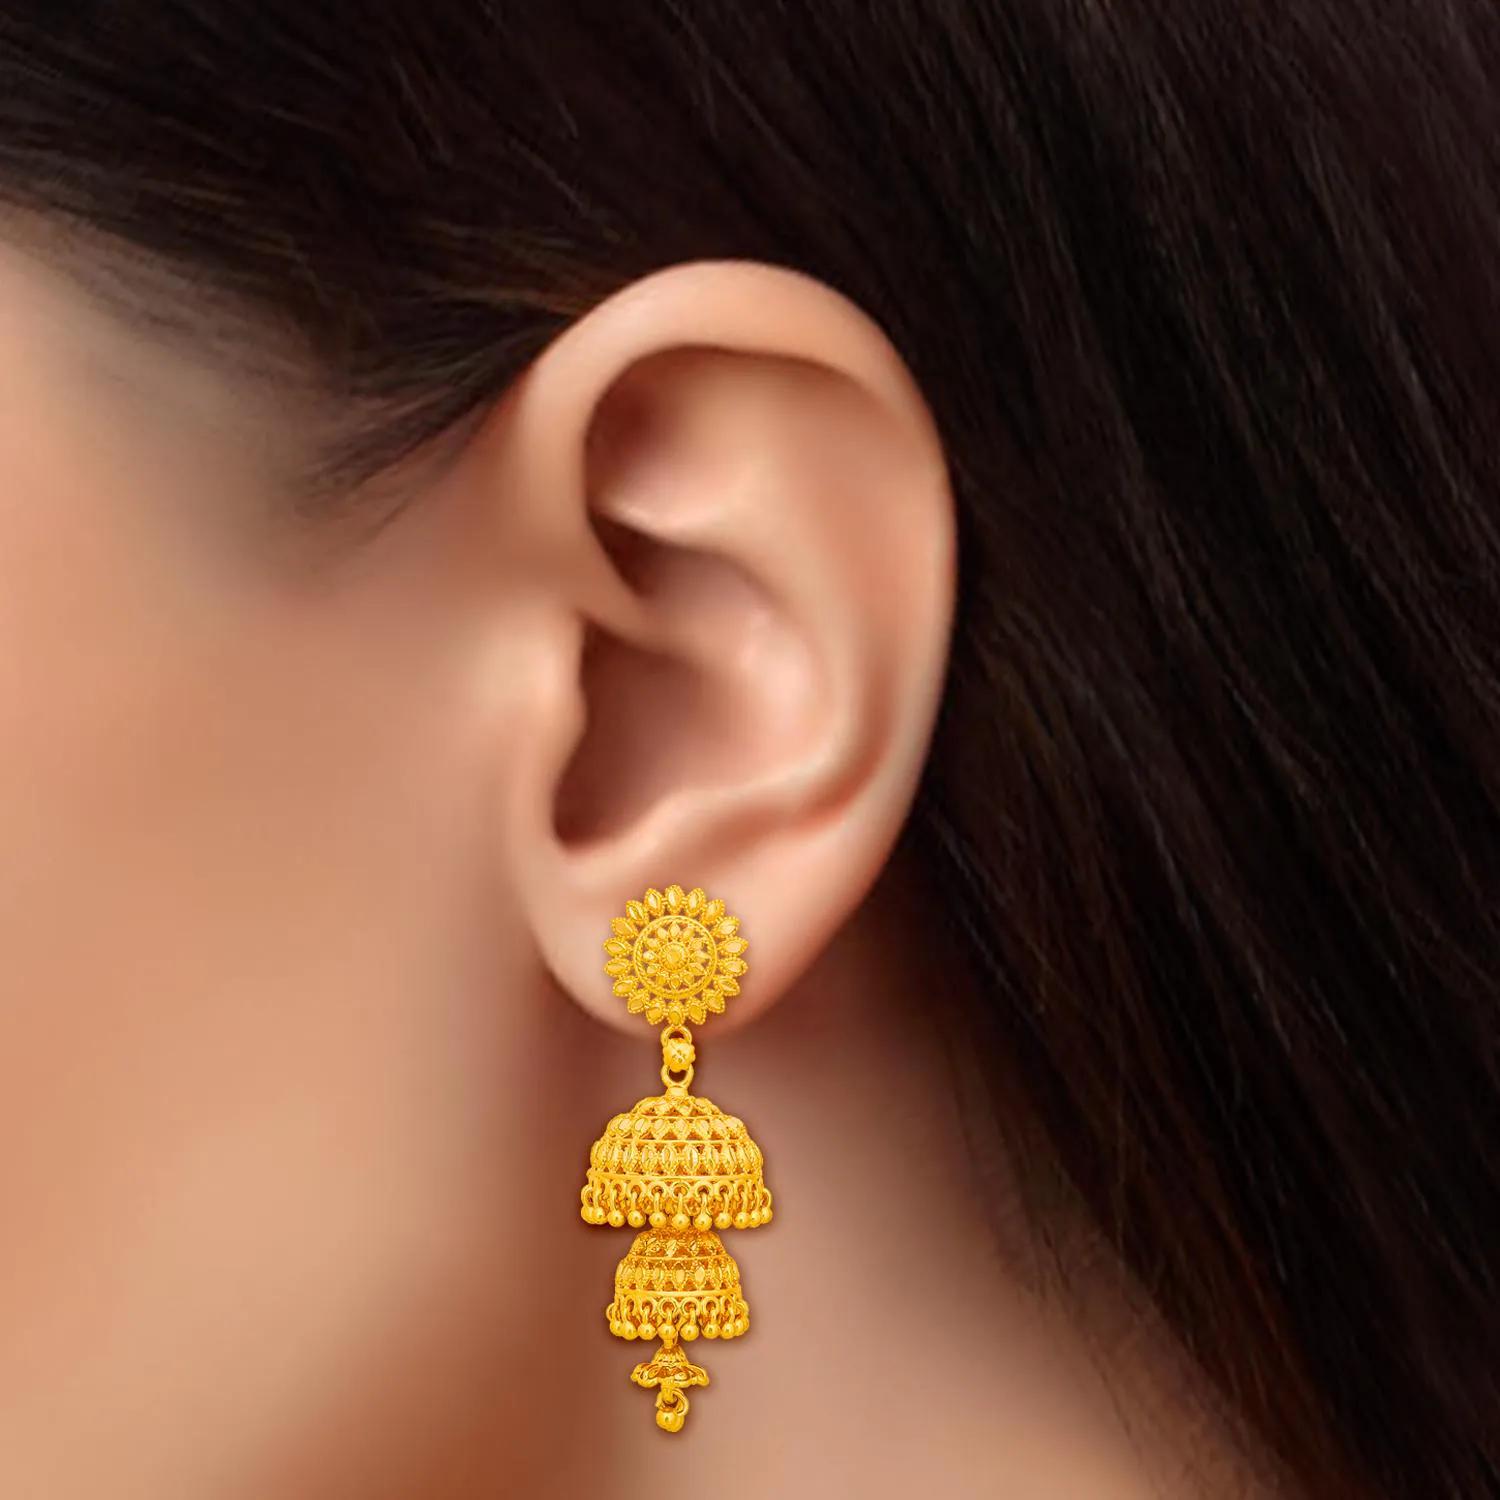
Traditional Gold Platted Wedding Jumkhi Earrings Collection ERG2064
Type: Earrings
Brand: arch fashion
Price: Rs. 359
Featuring an ethereal combination of Rava work in the middle and Filigree work at the base, these rhombus shaped stud earrings are the perfect solution for when you want add a little glam to your ensemble.Whatever may be the occasion, trust this pair of drop earrings to perfectly complement your ensemble. Featuring an ethereal combination of Rava work in the middle and Filigree work at the base, these rhombus shaped stud earrings are the perfect solution for when you want add a little glam to your ensemble.Whatever may be the occasion, trust this pair of drop earrings to perfectly complement your ensemble.